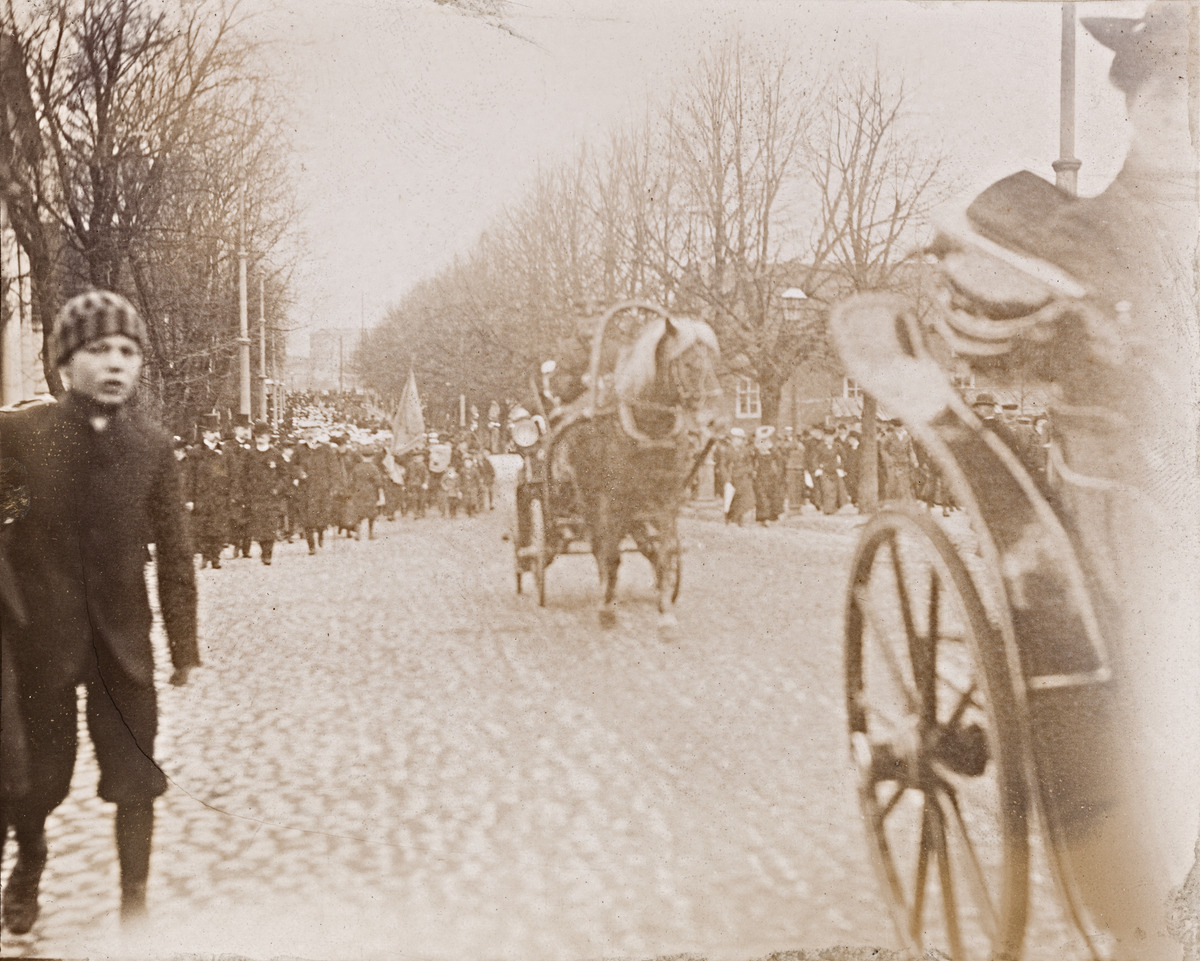
Kaivopuisto, mahdollisesti Puistokatu
sisällön kuvaus: Kaivopuisto, mahdollisesti Puistokatu. Ylioppilaskuoro Akademiska Sångföreningen saapumassa vapunviettoon juhlavana kulkueena. Etualalla näkyy vuokra-ajureita eli vossikoita ja pieni pipopäinen poika. mustavalkoinen
Ajankohta: kuvausaika 1890 - 1910 n.
Paikka: Suomi, Uusimaa, Helsinki, Kaivopuisto Helsinki, Puistokatu
Aiheet: puistot, puut, kadut, kiveys, kulkueet, liput, kuorot, ylioppilaat, hevosajurit, hevosajoneuvot, säätyläiset, lapset, pukeutuminen